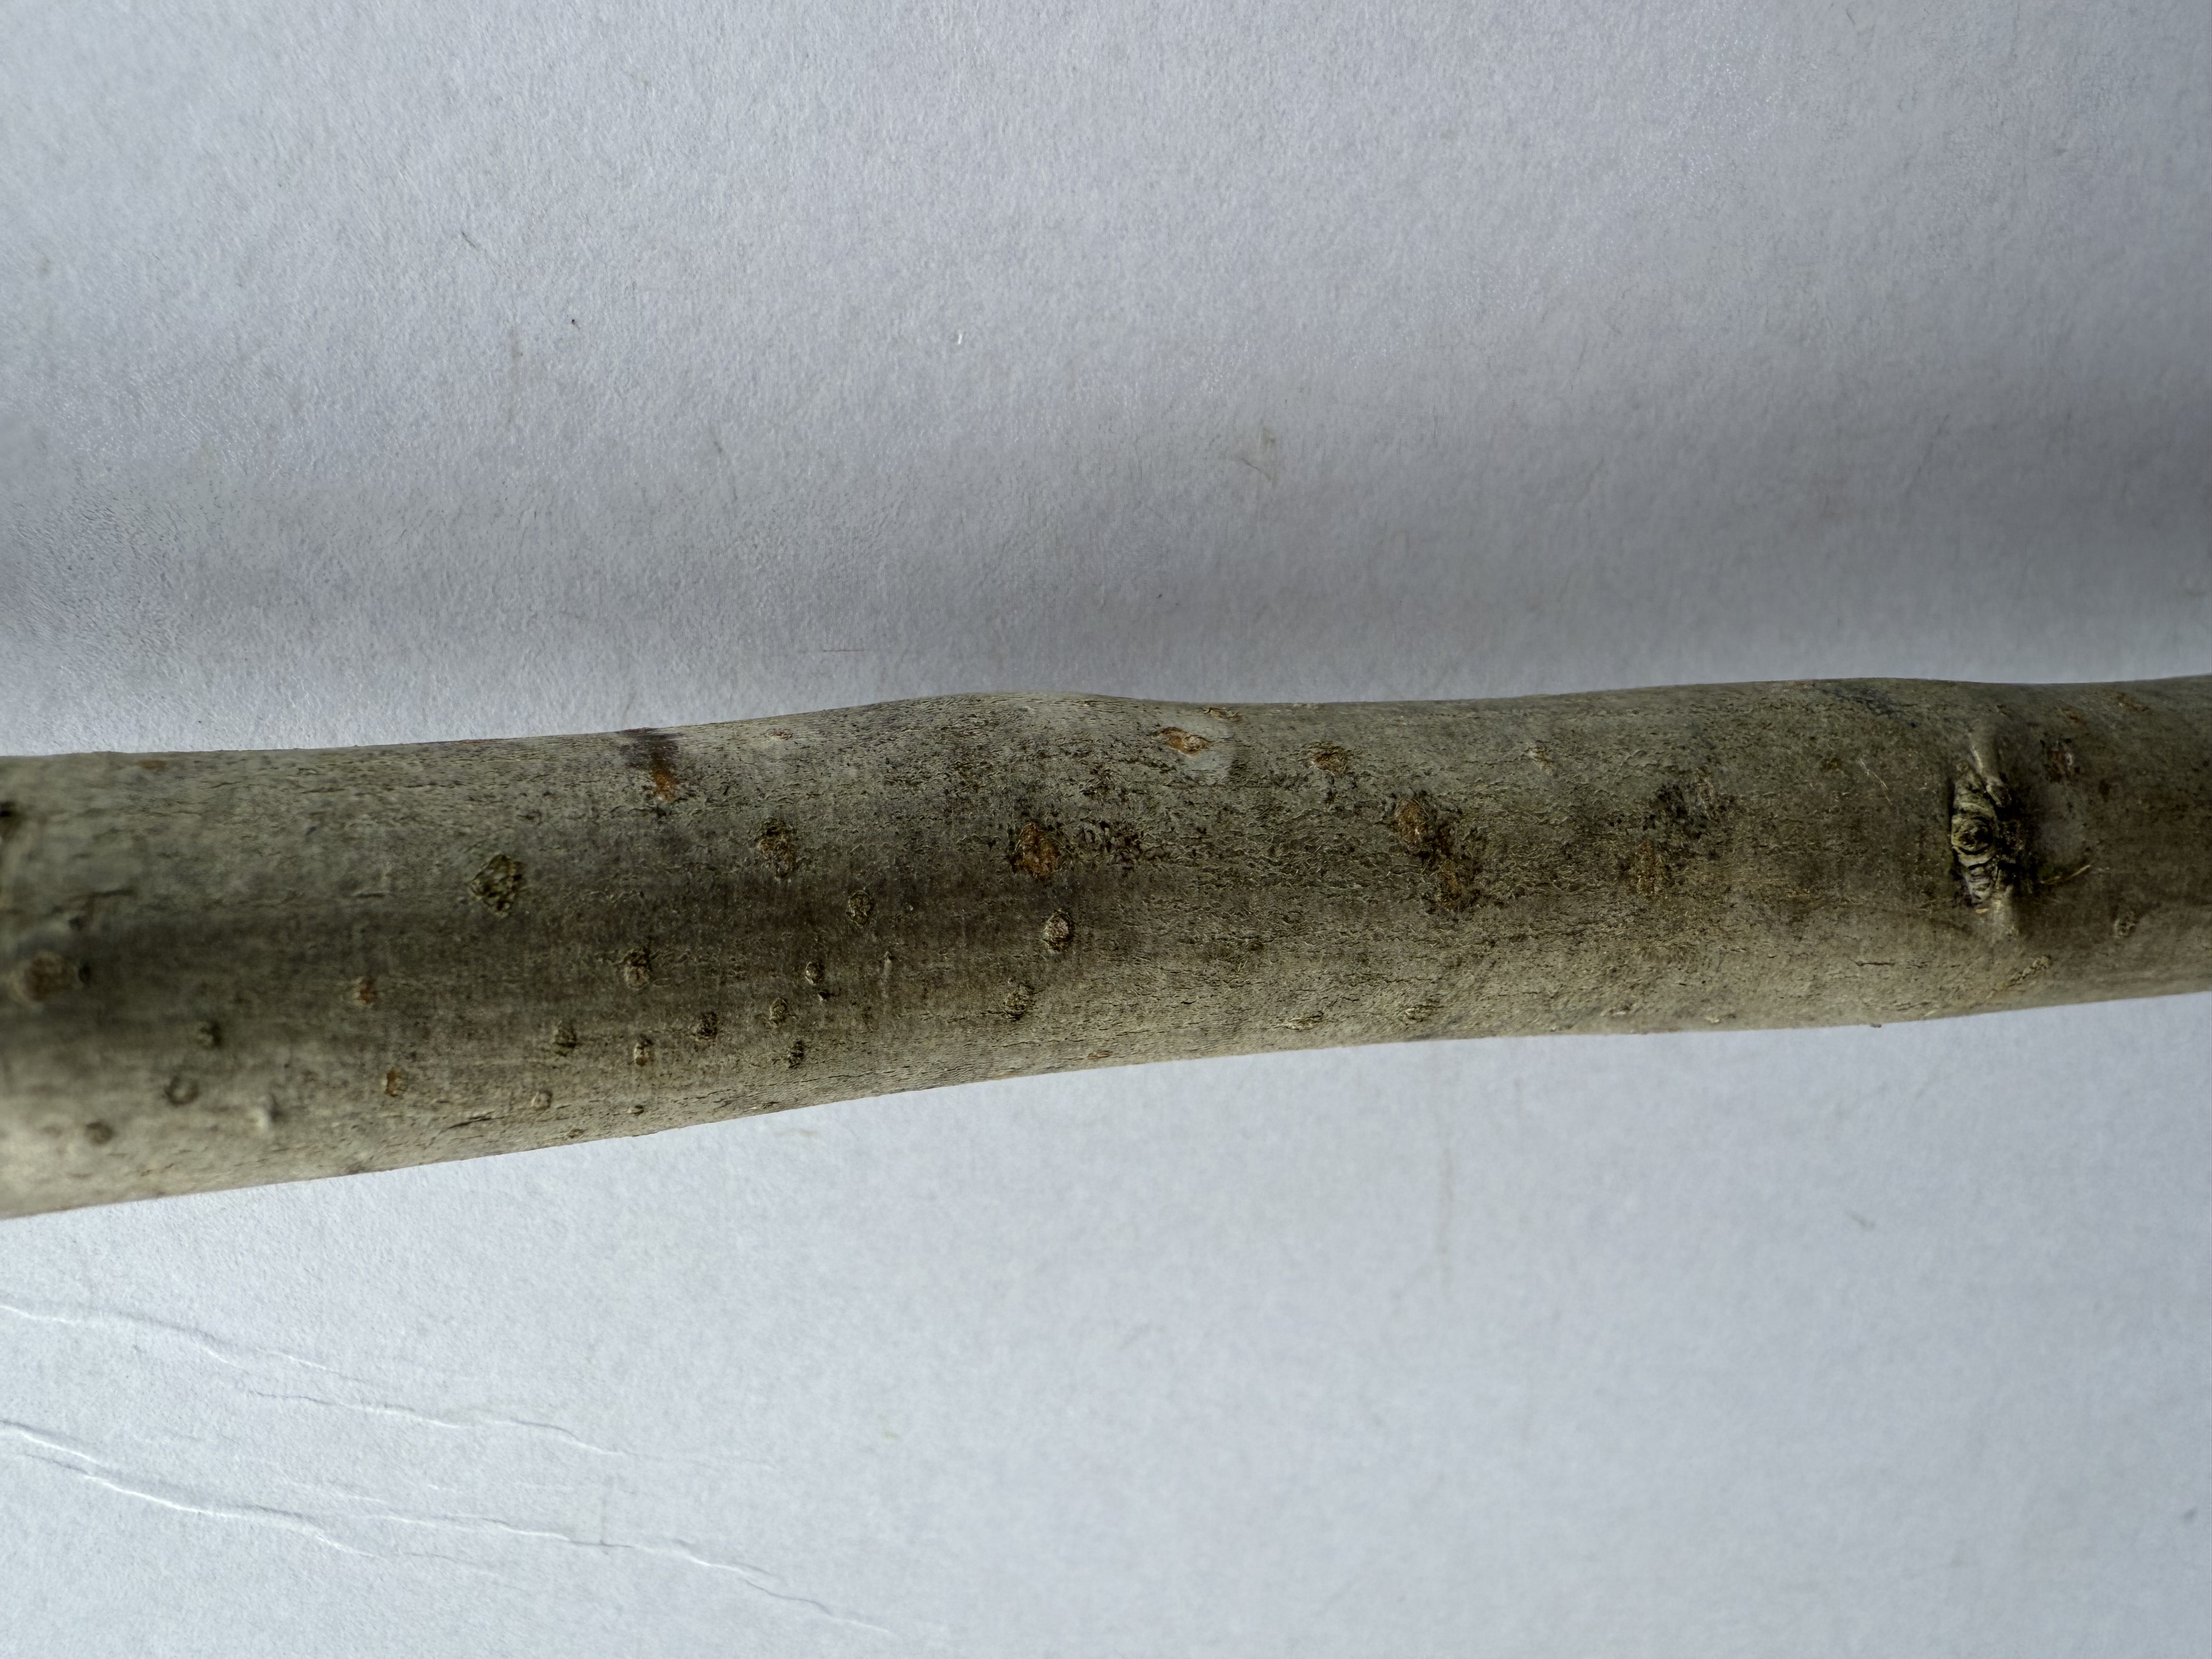
Variety: Deveci Pear